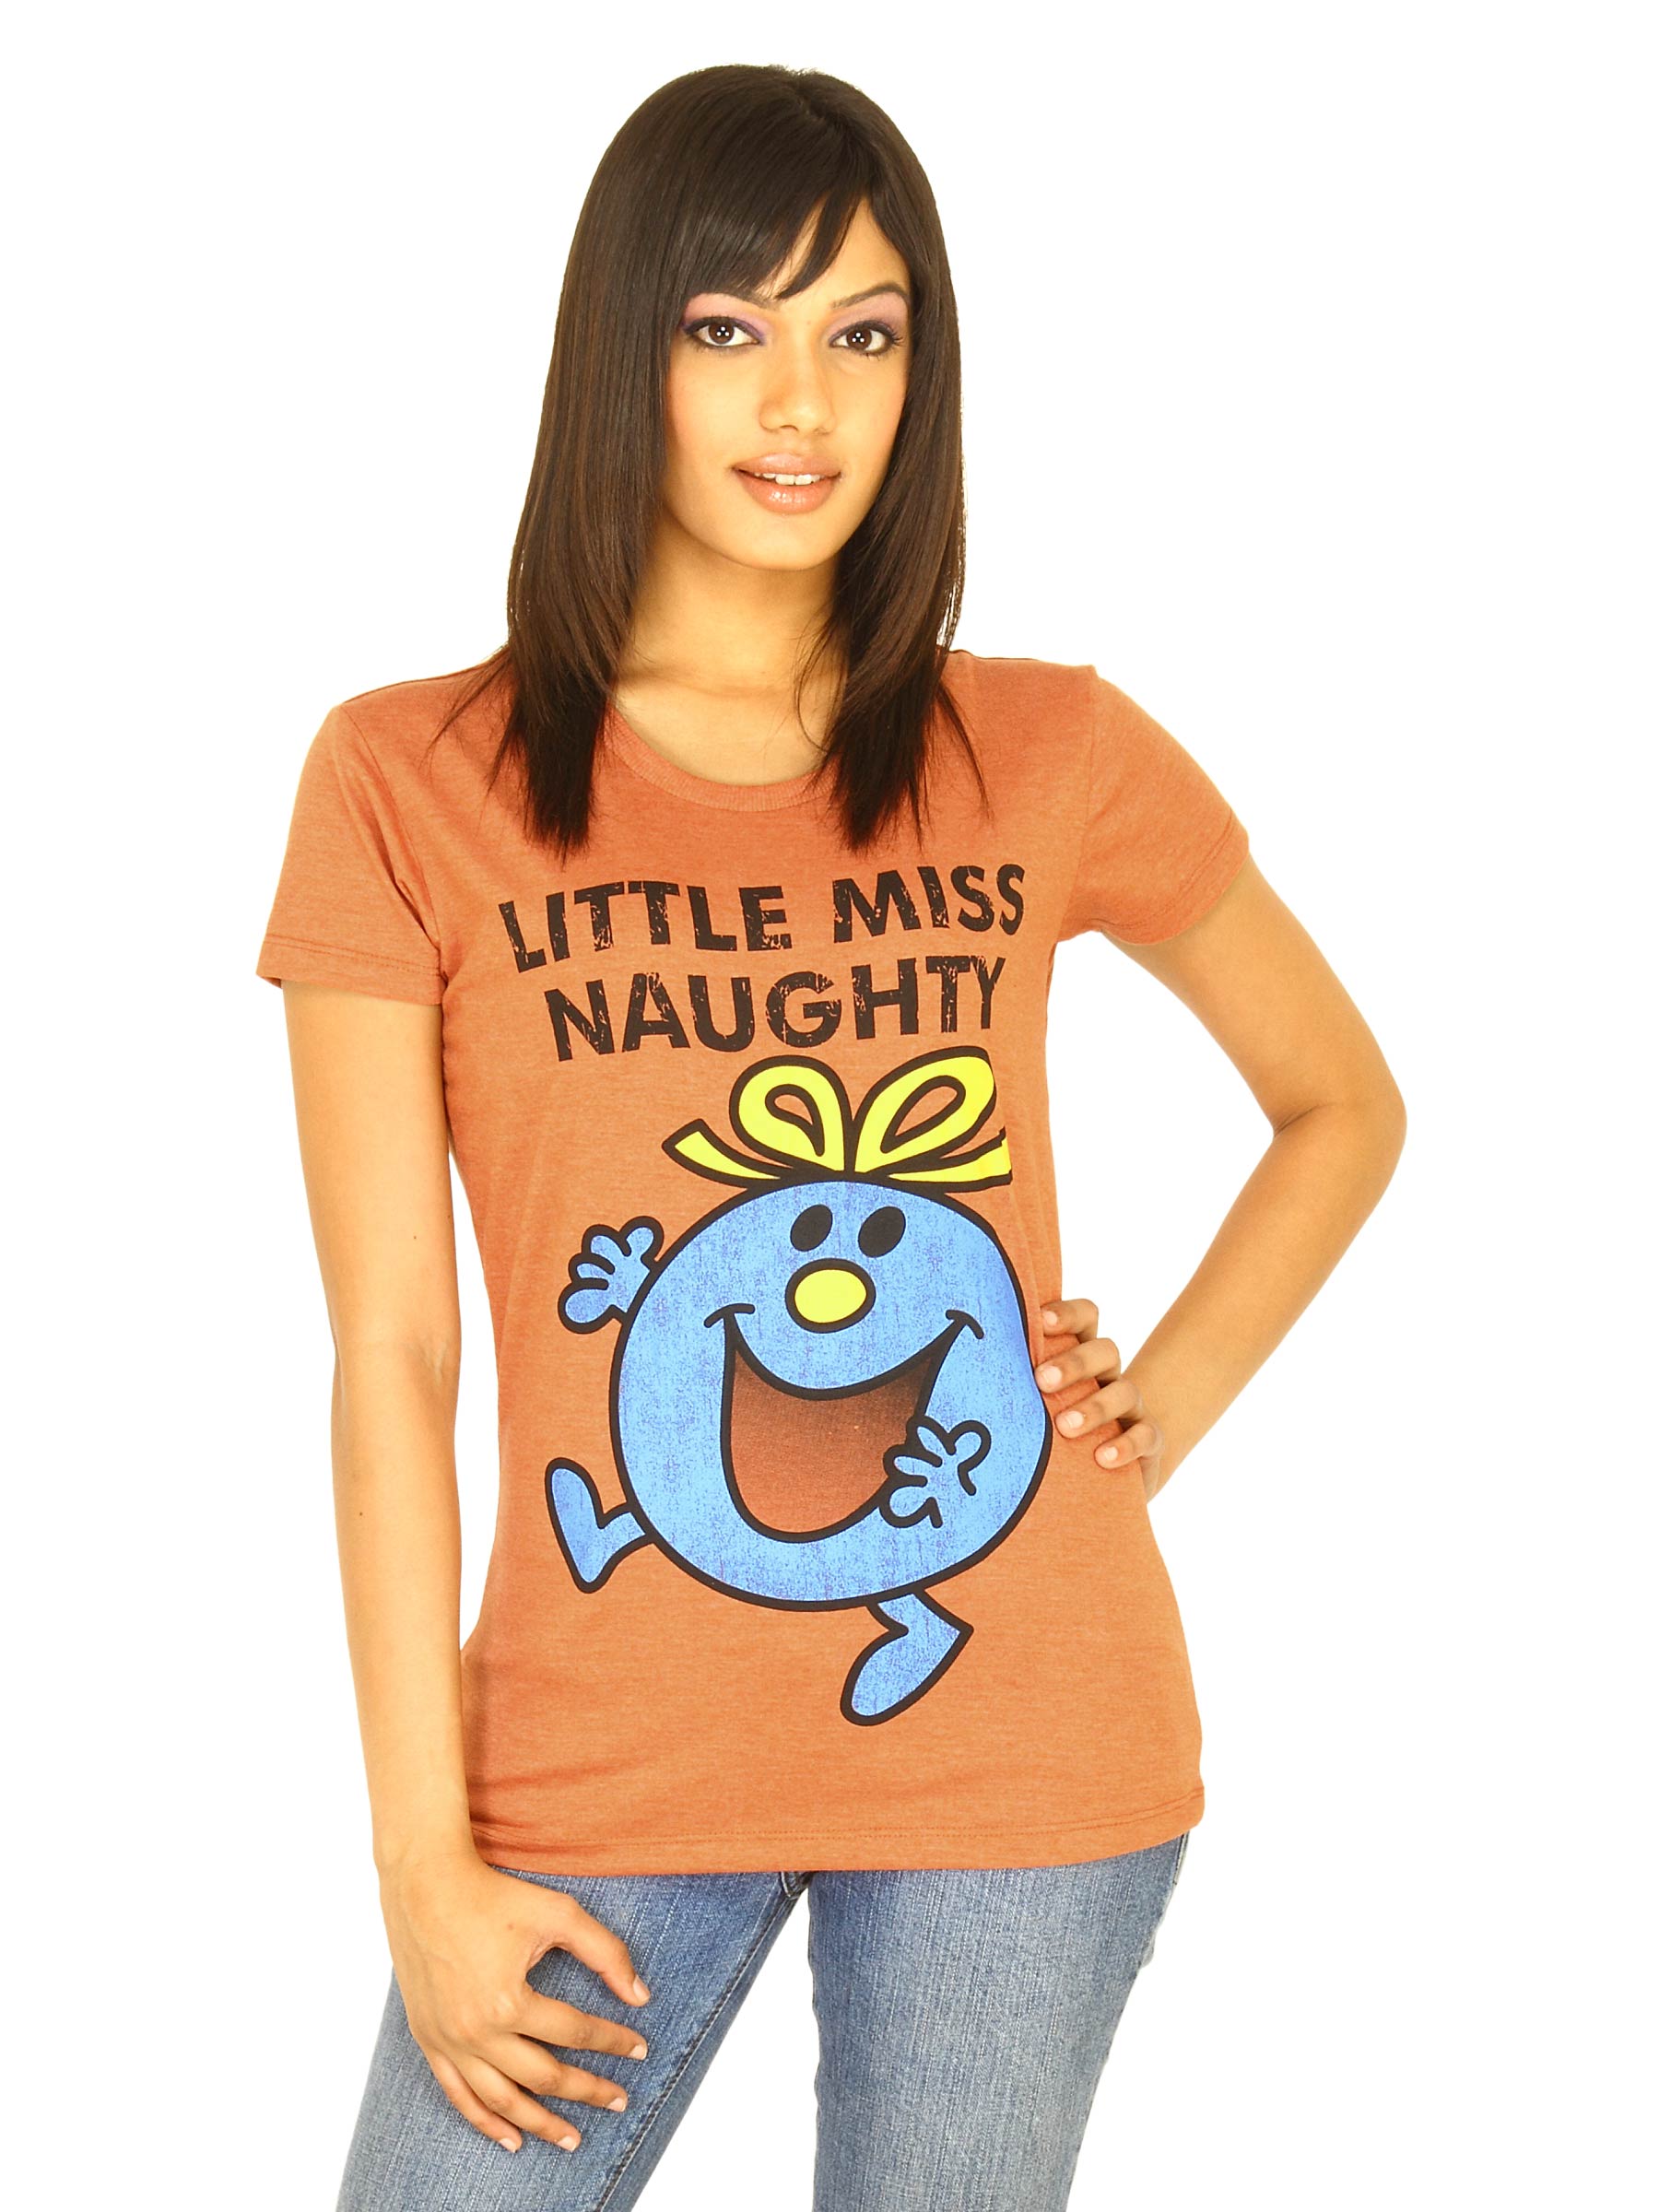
Little Miss Women Printed Rust T-shirt
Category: Apparel / Topwear / Tshirts
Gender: Women
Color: Orange
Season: Fall 2011
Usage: Casual